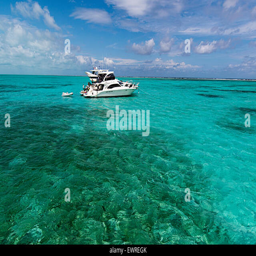
boats anchored in the waters